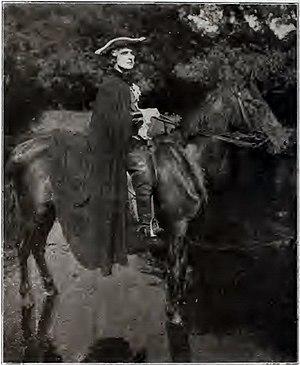
Photo de film